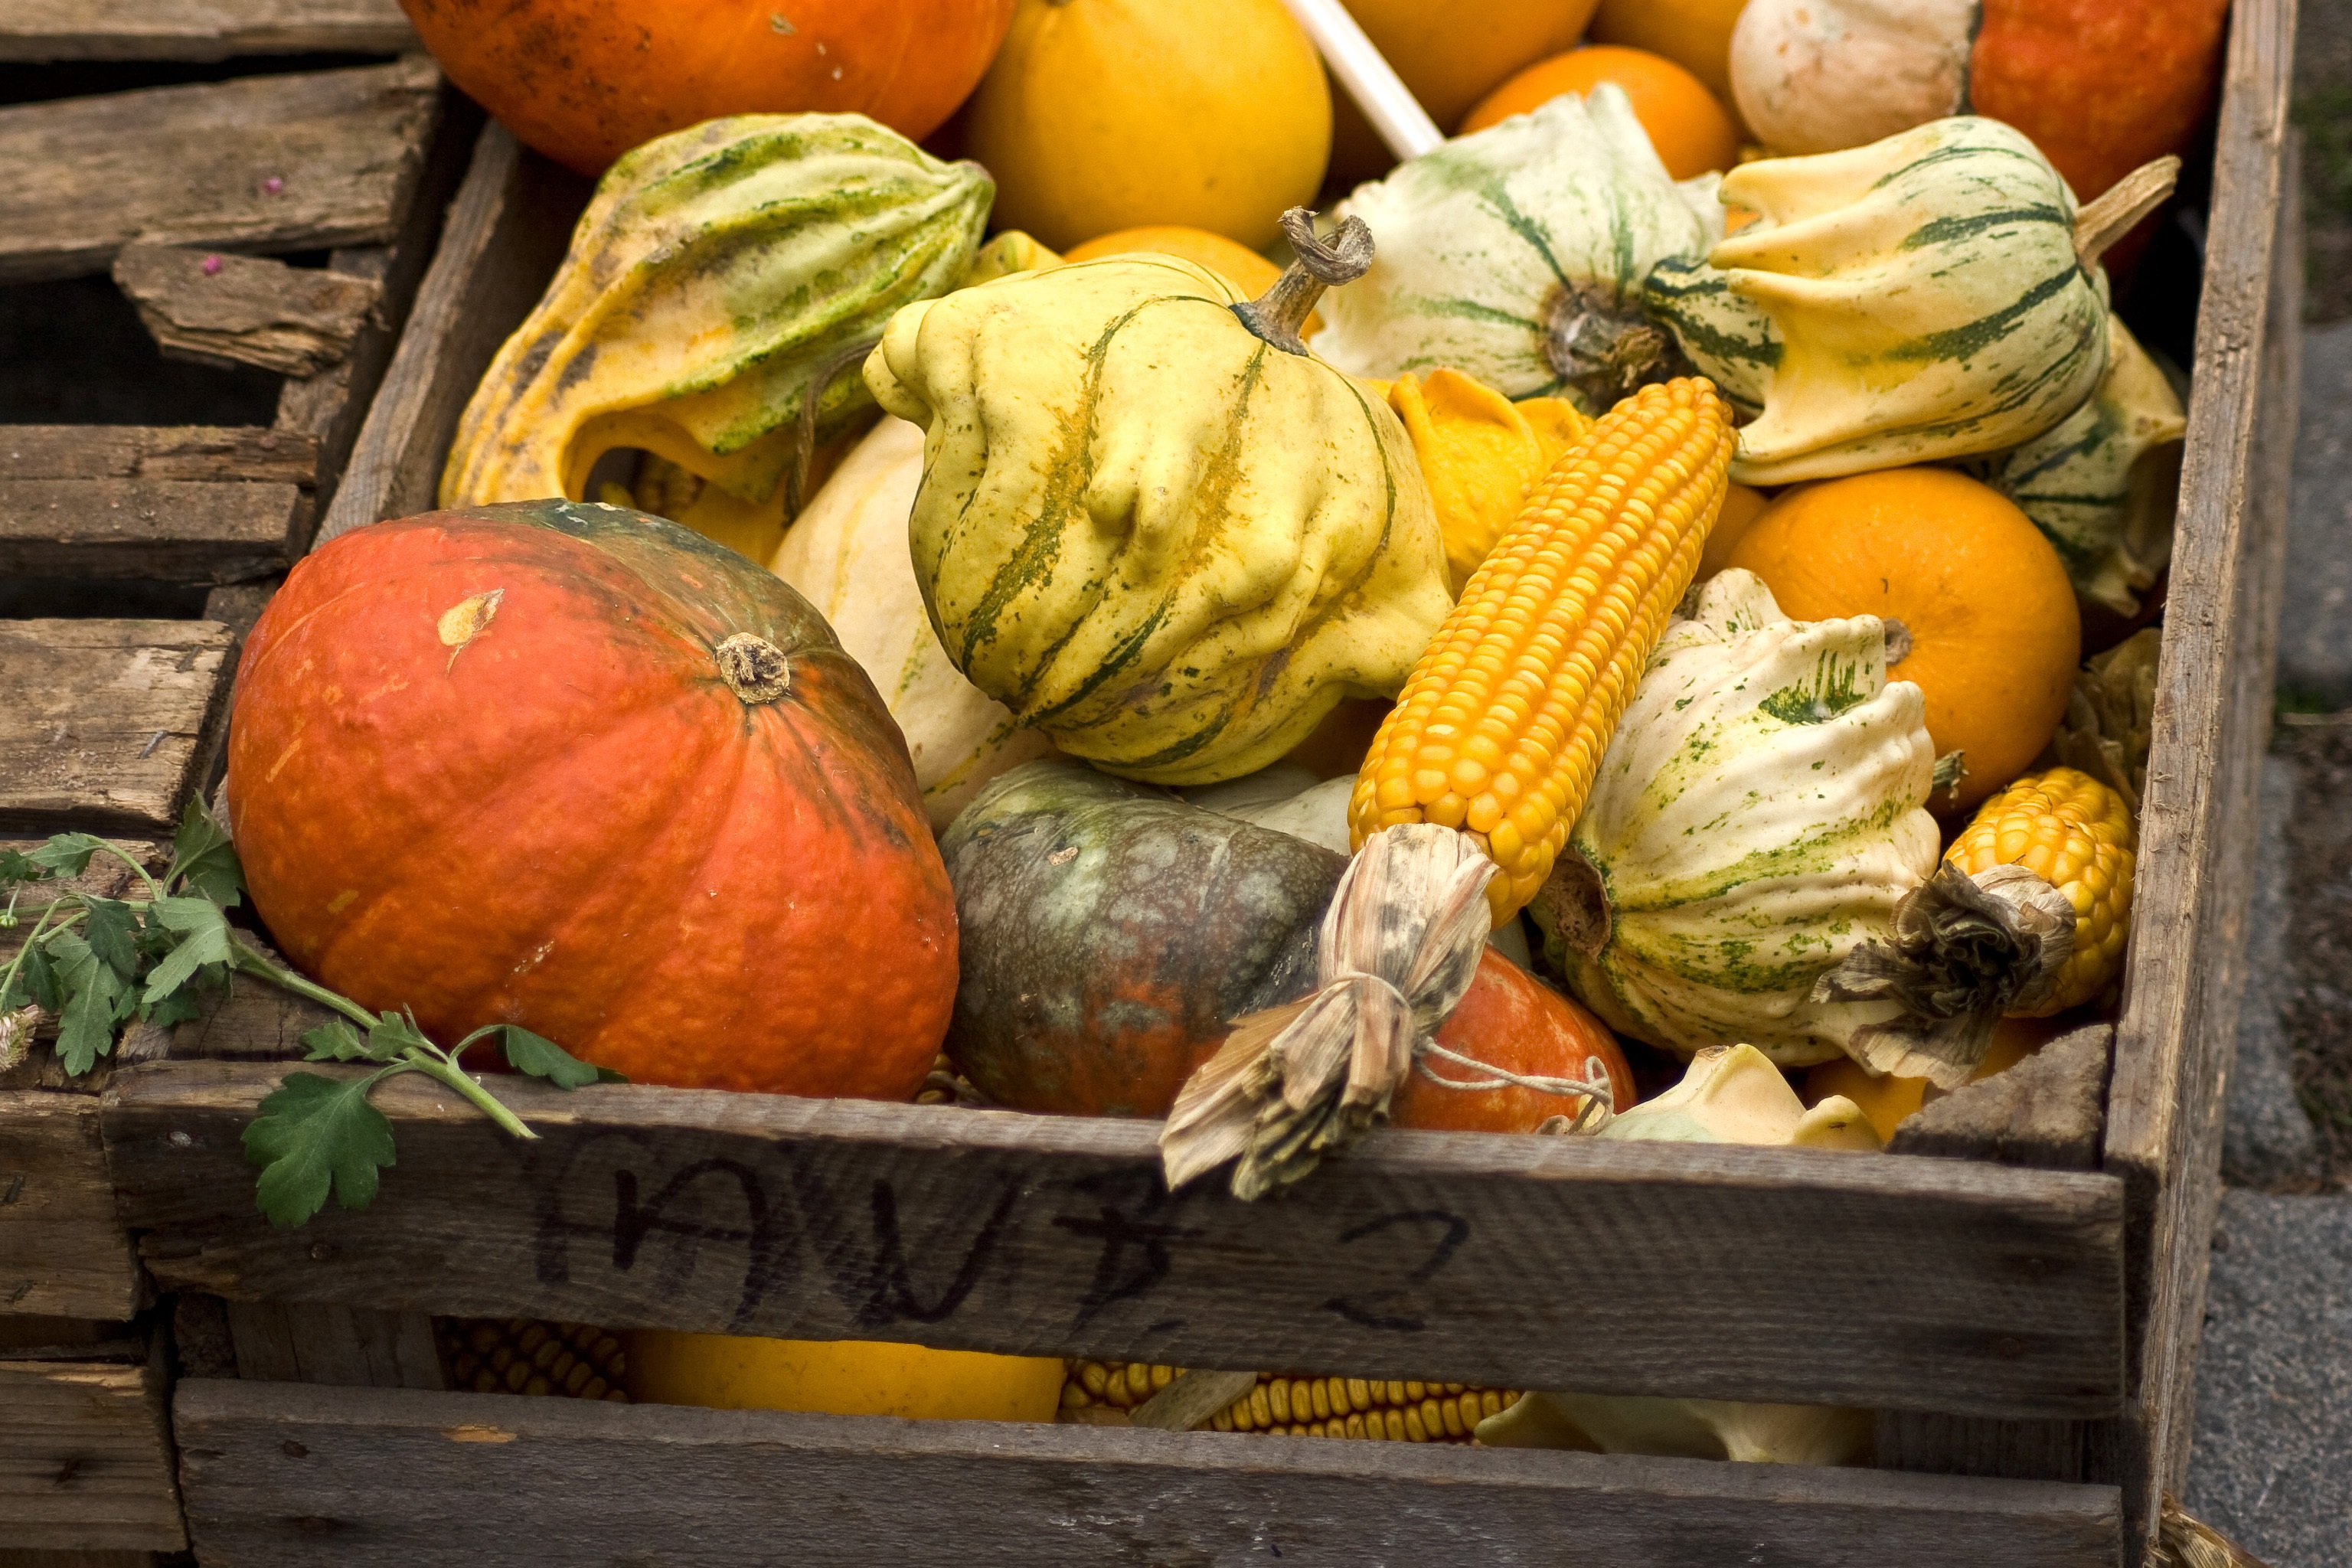
farm, fall, country, rustic, decoration, rural, orange, food, harvest, produce, vegetable, autumn, pumpkin, corn, box, colorful, yellow, season, gourd, wooden, seasonal, calabaza, carving, october, pumpkins, cucurbita, winter squash